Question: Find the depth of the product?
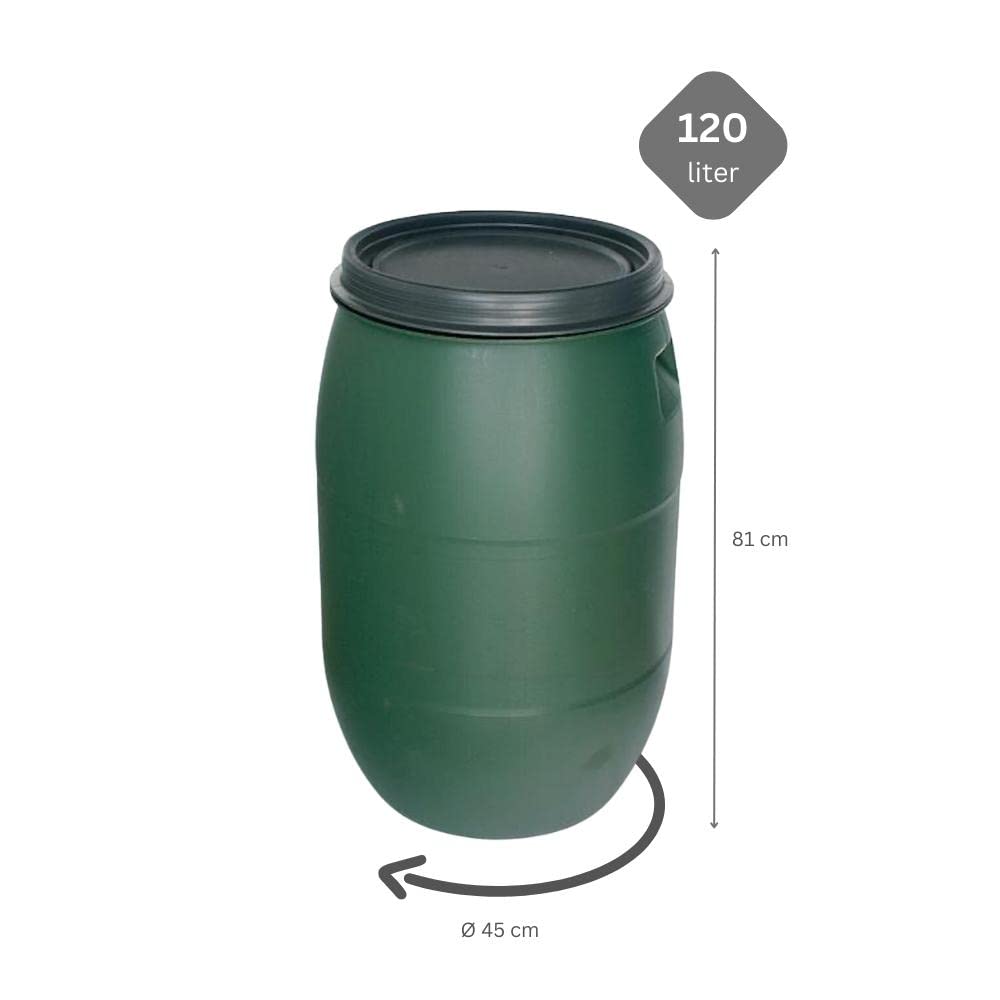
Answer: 45.0 centimetre